Pontifical Villas of Castel Gandolfo

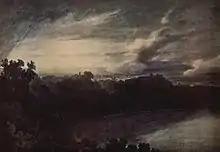
John Robert Cozens, "The Lake of Albano with Castel gandolfo" (c. 1777), London, private collection

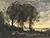
Jean-Baptiste Camille Corot, "Le chevriers de Castel Gandolfo" (1866), Caen, Musée des Beaux-Arts de Caen

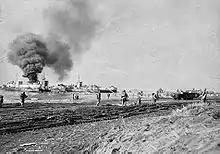
The Anzio beachhead (Anzio Landing)

The popes, who returned to Rome after the period of the "Avignon Captivity" (1309–1377) and the Western Schism (1378–1417), took up the custom of leaving the Urbe at certain times of the year. Pope Martin V (1417–1431) liked to travel to his native fiefdom of Genazzano, owned by his family, the Colonna family; his successor, Pope Eugene IV (1431–1447) was too caught up in the relentless struggles against the Roman barons, which also forced him to flee (but not to vacation) in Florence; Pope Nicholas V (1447–1455) began construction of the papal complex on the Vatican Hill, outside the Aurelian Walls and in a more salubrious location than the Lateran. The humanist pope, Pius II (1458–1464), loved to travel and described the places he visited in ""Commentarii"." Pope Paul II (1464–1471) frequented Palazzo Venezia; Pope Sixtus IV (1471–1484) began to frequent the Magliana Castle, built by his nephew Girolamo Riario: and his successors Innocent VIII, Alexander VI, Julius II and Leo X continued to frequent it. Pope Clement VII (1523–1534) had Villa Madama built on the slopes of Monte Mario.